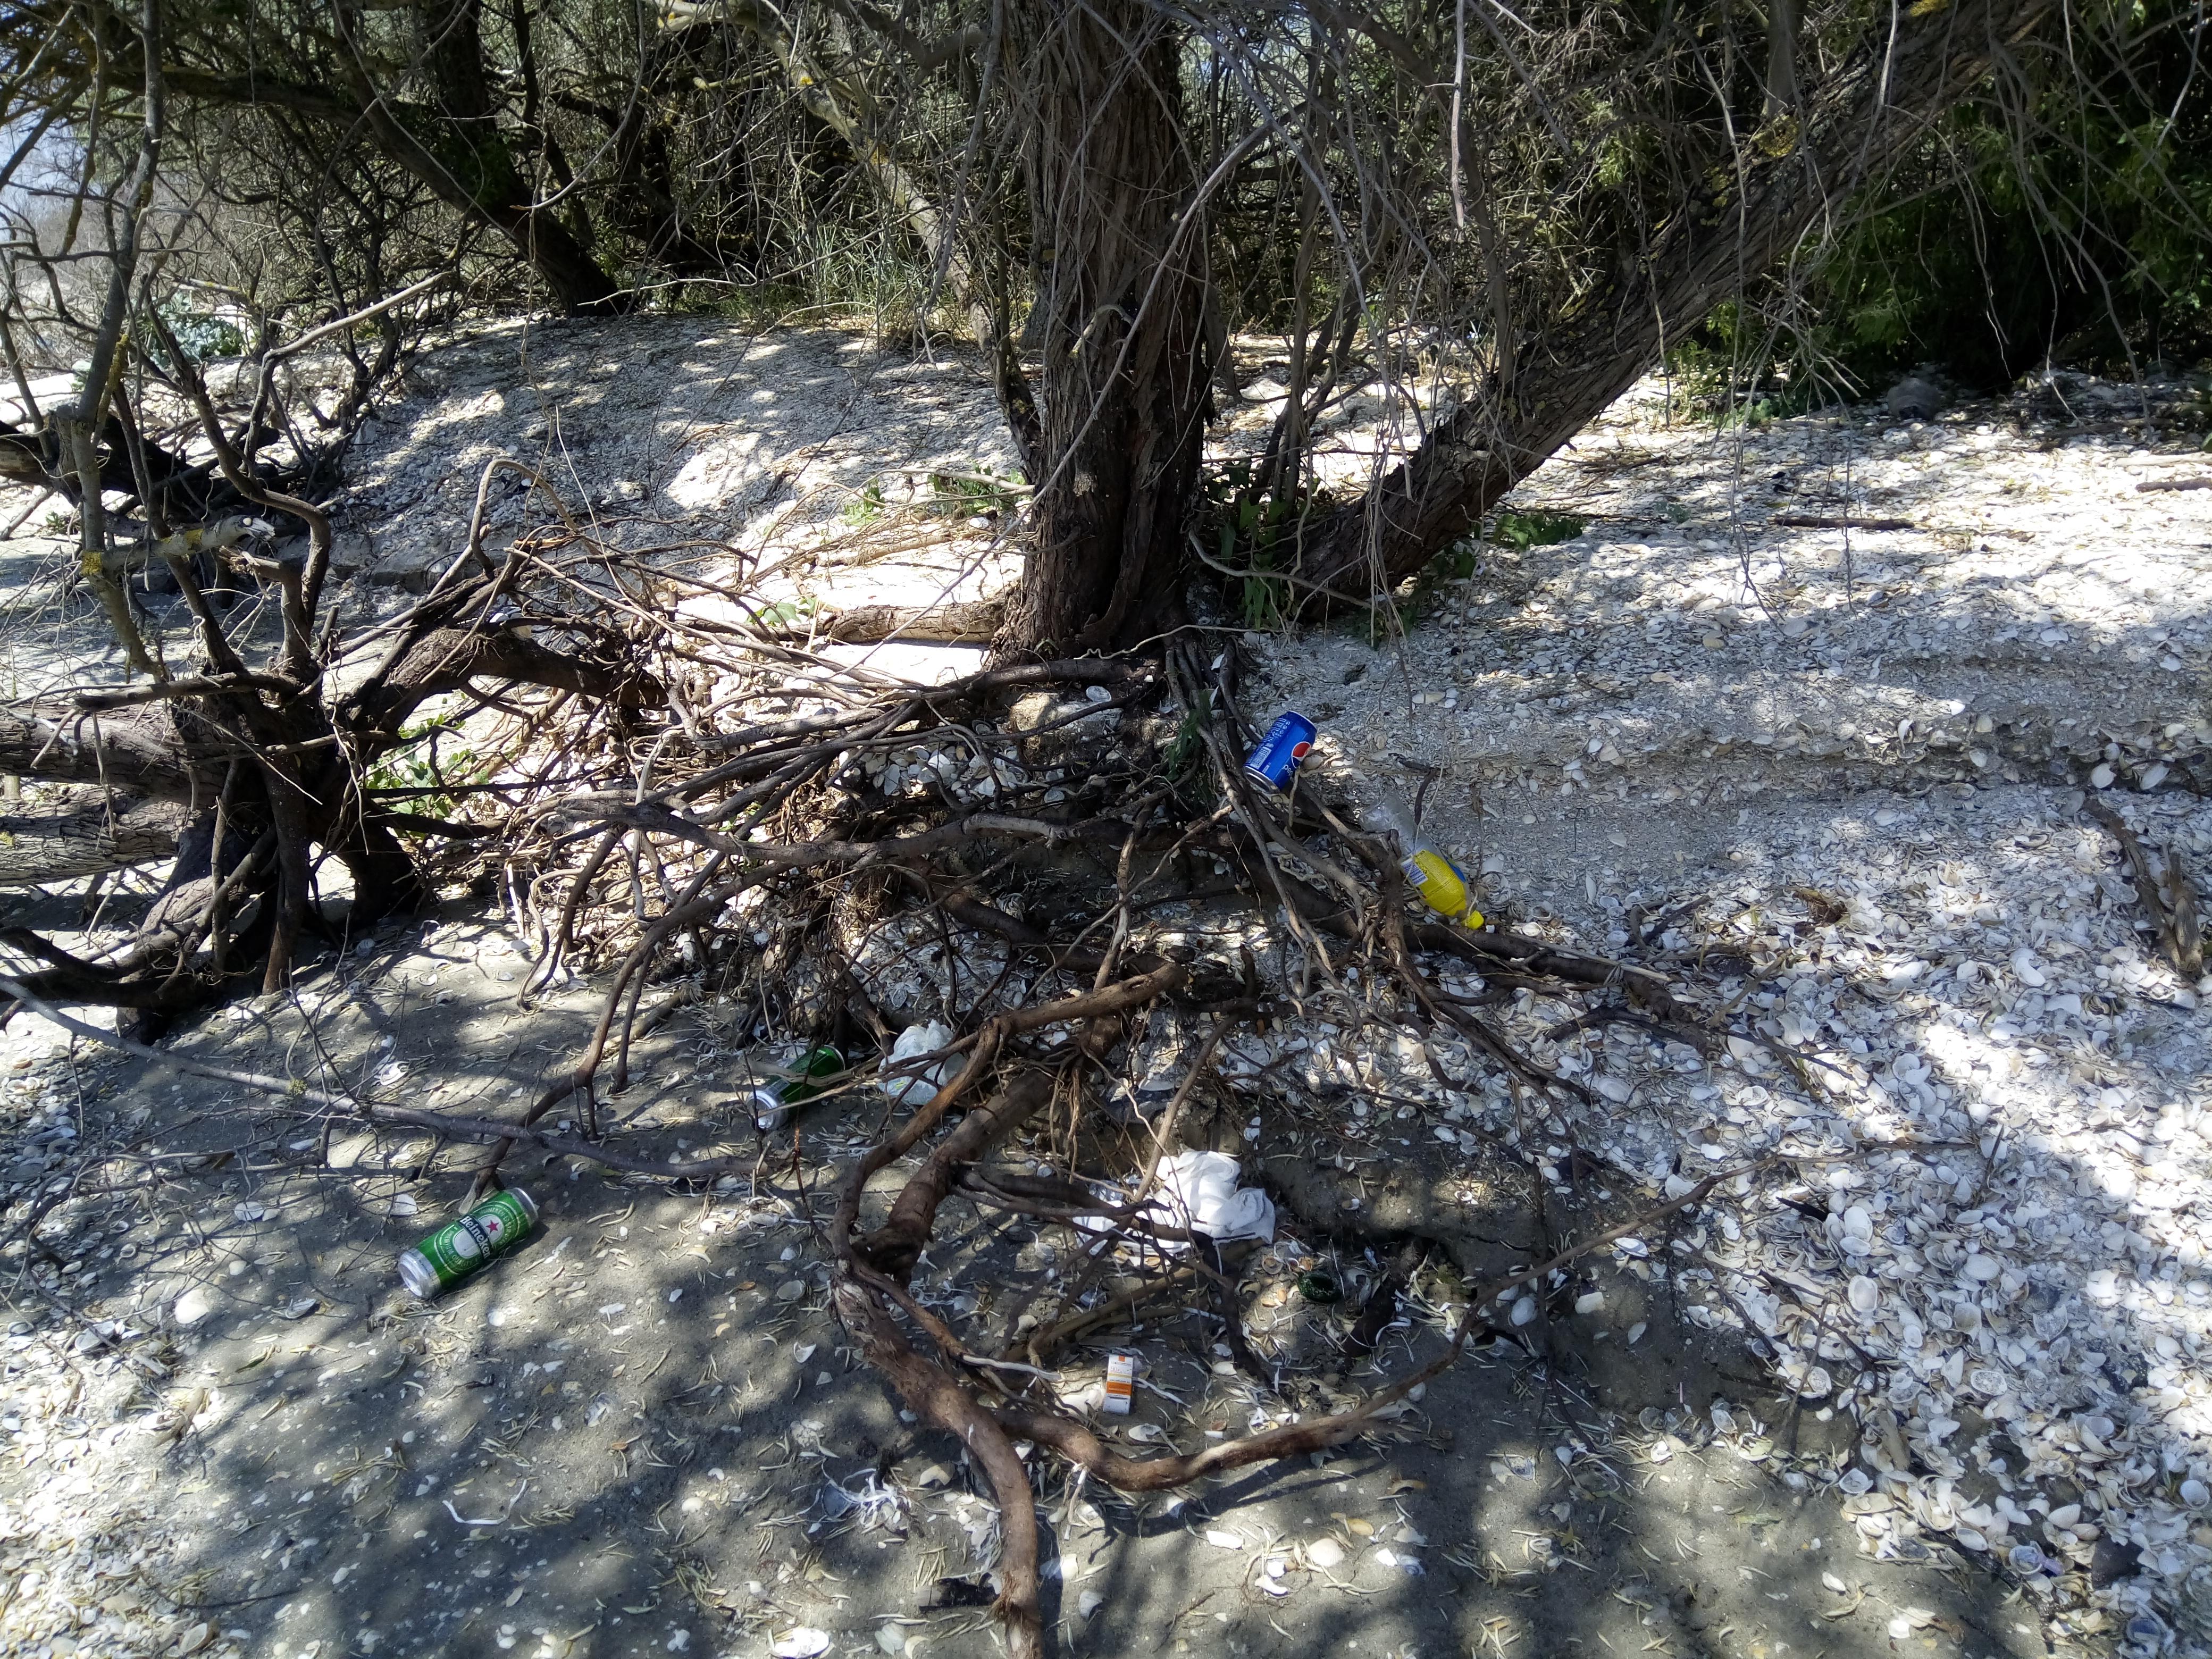
Object: Drink can (Can)

Object: Drink can (Can)

Object: Drink can (Can)

Object: Single-use carrier bag (Plastic bag & wrapper)

Object: Plastic film (Plastic bag & wrapper)

Object: Other carton (Carton)

Object: Clear plastic bottle (Bottle)

Object: Plastic bottle cap (Bottle cap)